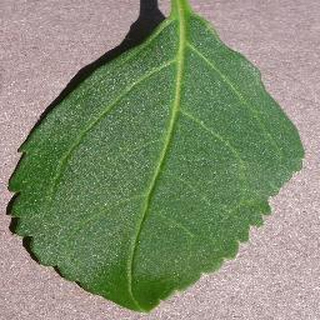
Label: healthy_cherry